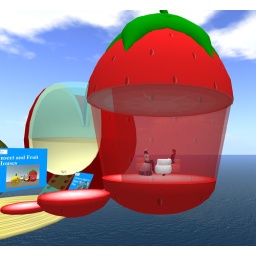
Discussion with Kitty in fruit house afterwards